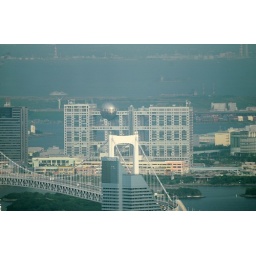
a view of the Rainbow Bridge and the Fuji TV building from the observation deck of the Mori Tower in Tokyo